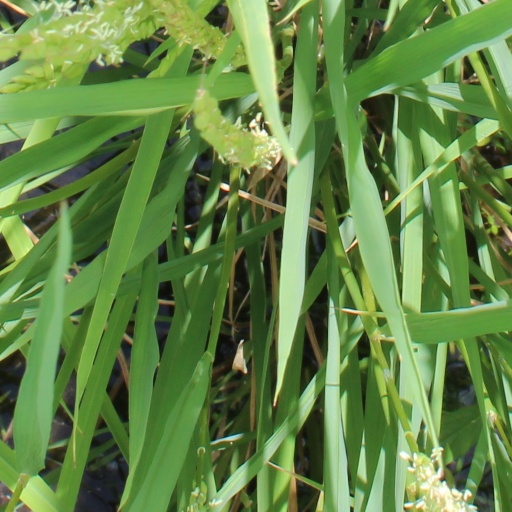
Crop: rice